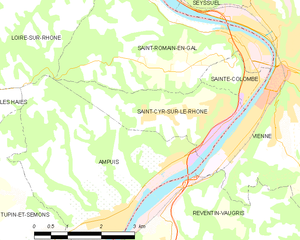
Carte des communes françaises